Tzova

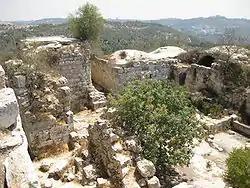
Tel Tzova

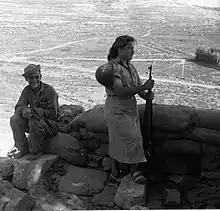
A Harel Brigade lookout post at Tzova in 1948

Tzova also Palmach Tzova or Tzuba, is a kibbutz in central Israel. Located in the Judean Hills, on the western outskirts of Jerusalem, it falls under the jurisdiction of Mateh Yehuda Regional Council. In it had a population of .